Andrés Nocioni

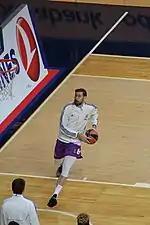
Nocioni warming up with Real Madrid in 2016

With the end of the lockout, Nocioni returned to the Philadelphia 76ers for the 2011–12 NBA season, but was waived in March 2012, after playing 11 games that season.